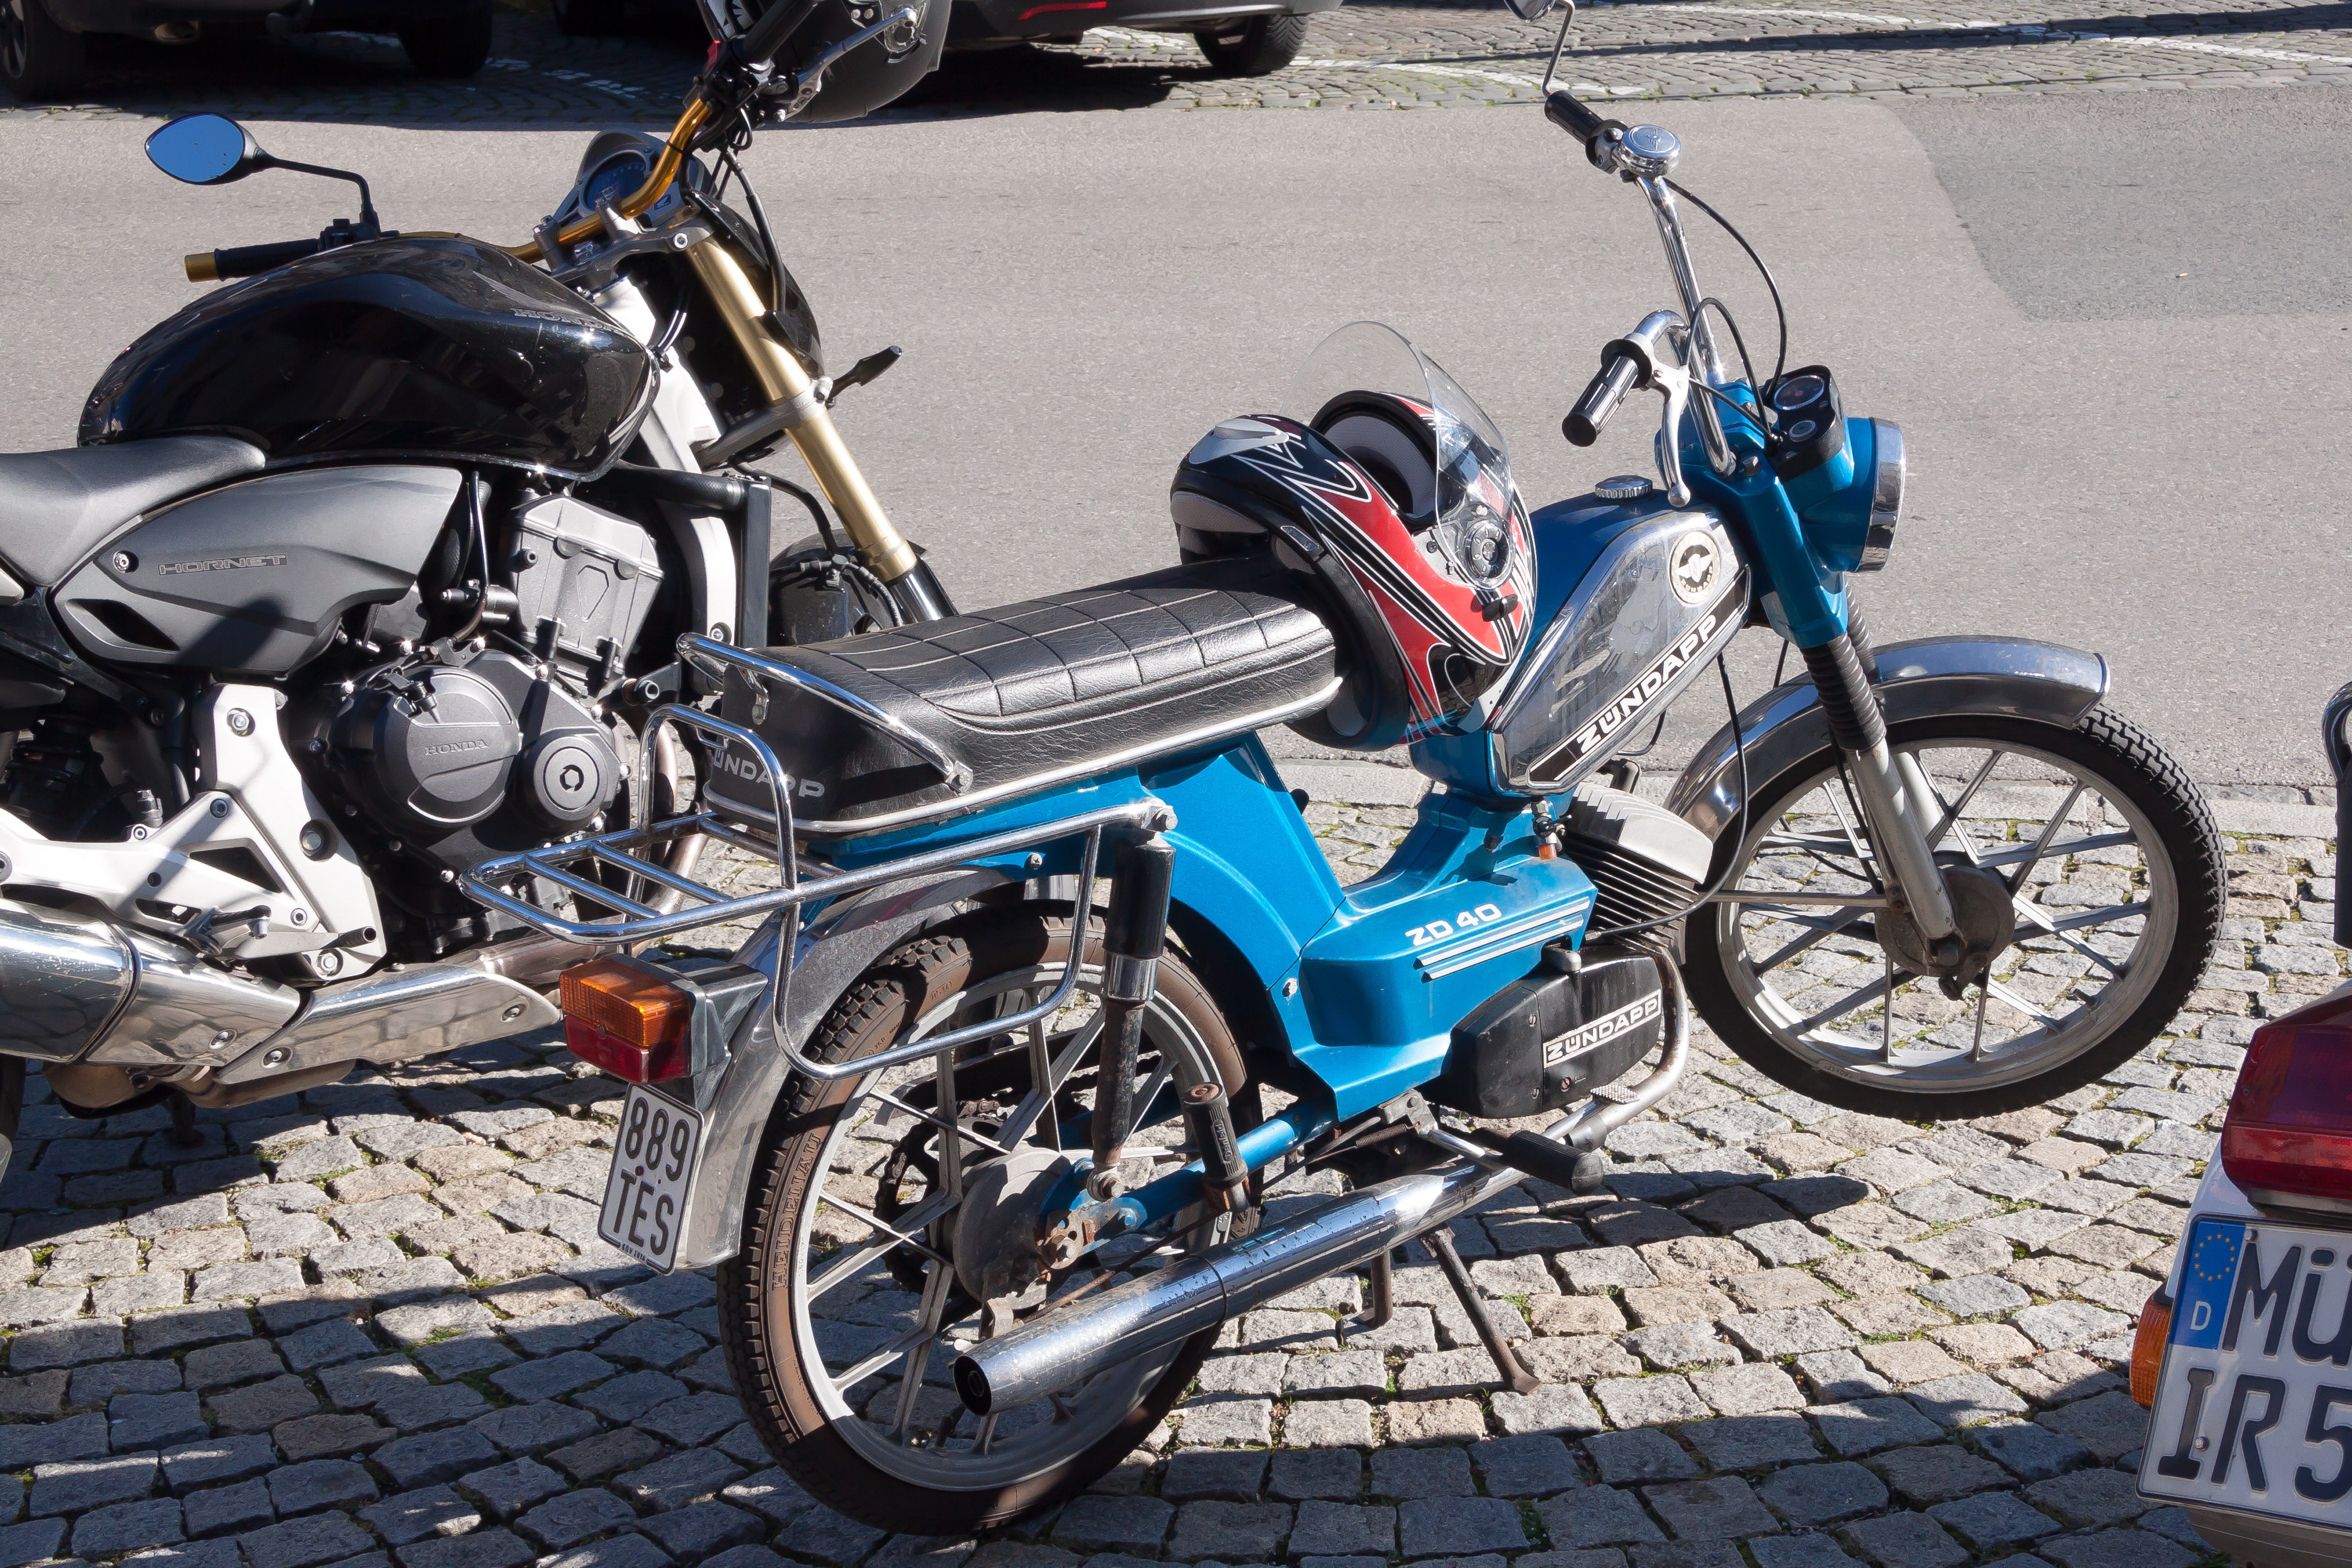
car, bicycle, vehicle, motorcycle, blue, moped, helm, chopper, two wheeled vehicle, cruiser, motorcycling, zundapp, land vehicle, automobile make